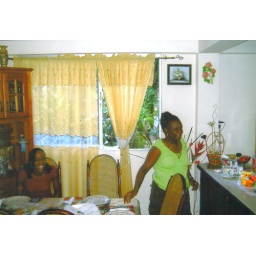
joann and fam in green shirt